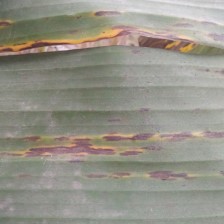
Label: sigatoka